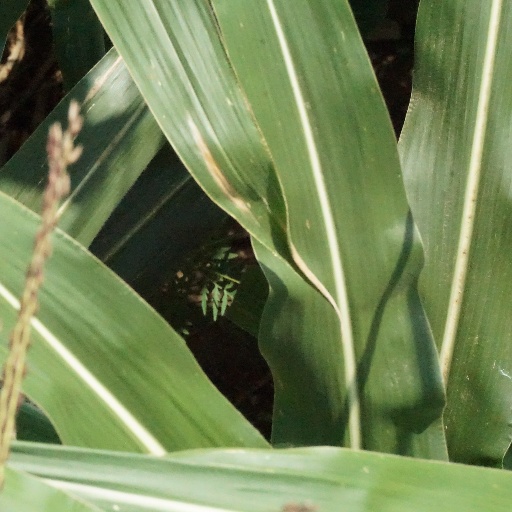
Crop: maize; corn